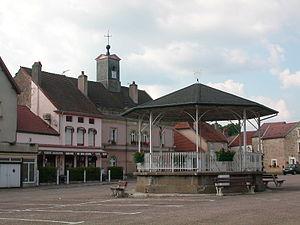
Place à FAYL BILLOT
Fayl-Billot est une commune française située dans le département de la Haute-Marne en région Grand Est, à proximité de la Franche-Comté. Fayl se prononce [fɛ.i].